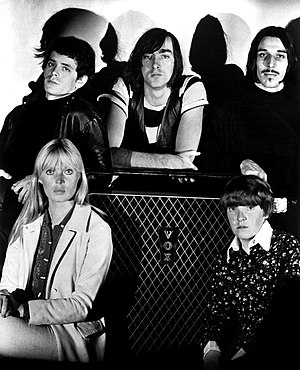
The Velvet Underground
The Velvet Underground ii 1966. Med uret fra toppen, venstre: Lou Reed, Sterling Morrison, John Cale, Maureen Tucker, Nico.
"The Velvet Underground var et amerikansk rockband, der blev dannet i 1964 i New York City af sangeren og guitaristen Lou Reed, multi-instrumentalisten John Cale, guitaristen Sterling Morrison og trommeslageren Angus MacLise. Banden var oprindeligt aktivt mellem 1965 og 1973, og havde i en kort overgang popkunstneren Andy Warhol som manager, og de fungerede som husband på the Factory og Warhols Exploding Plastic Inevitable-arrangementer fra 1966 til 1967. Deres debutalbum, The Velvet Underground & Nico, blev udgivet i 1967, men det blev mødt med kritikernes ligegyldighed og dårlige salgstal, men det er siden blevet en kritikerrost udgivelse; i 2003 kaldte Rolling Stone det for det ""mest profetiske rockalbum der nogensinde er lavet."" De nåede at udgivet i alt fem studiealbums. Siden opløsningen i 1973 har bandet været gendannet i flere omgange i 1990'erne og i 2009.